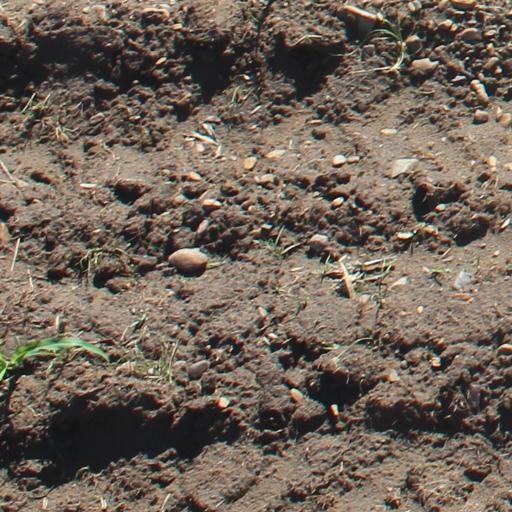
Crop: maize; corn